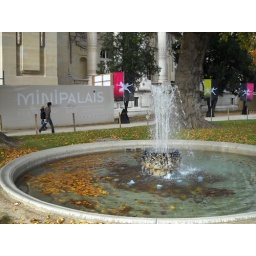
The fountain again, with the museum sign in the background. This was just before the bridge in the next few pictures.